El Hatillo Municipality

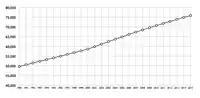
Projected population growth chart based on 2001 data.

In the 16th century, the indigenous Mariches were killed by the explorers; when the development of El Hatillo began, Spaniards from the Canary Islands settled in the area. Families from Madeira, Portugal also immigrated to El Hatillo, working largely in agriculture in La Unión neighborhood. As of 2001, 86% of the inhabitants of El Hatillo were born in Venezuela; the largest group not born in Venezuela was from Colombia with 4.2% of the population, followed by Spain with 2.0%, Italy with 1.0%, the United States with 1.0%, and Portugal with 0.8%.